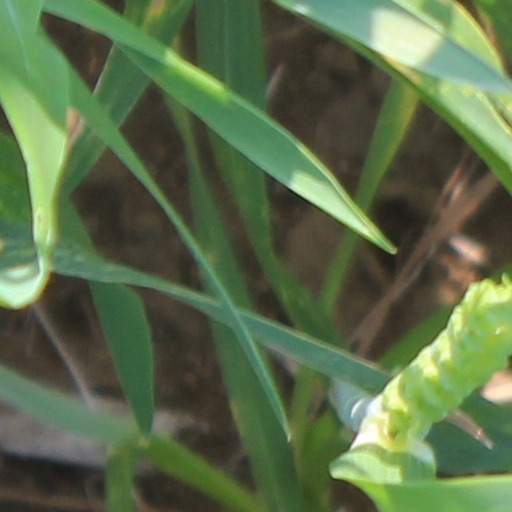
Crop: wheat